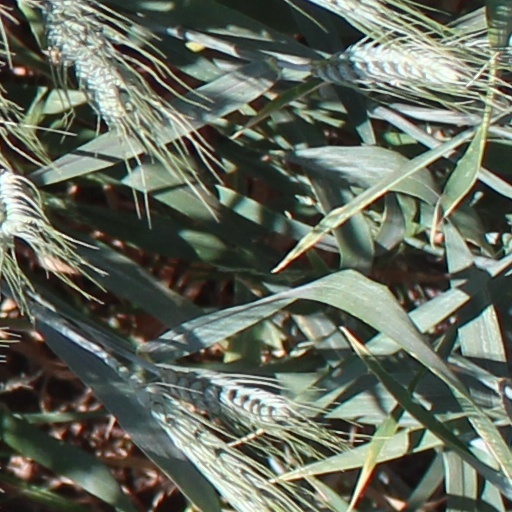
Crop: wheat